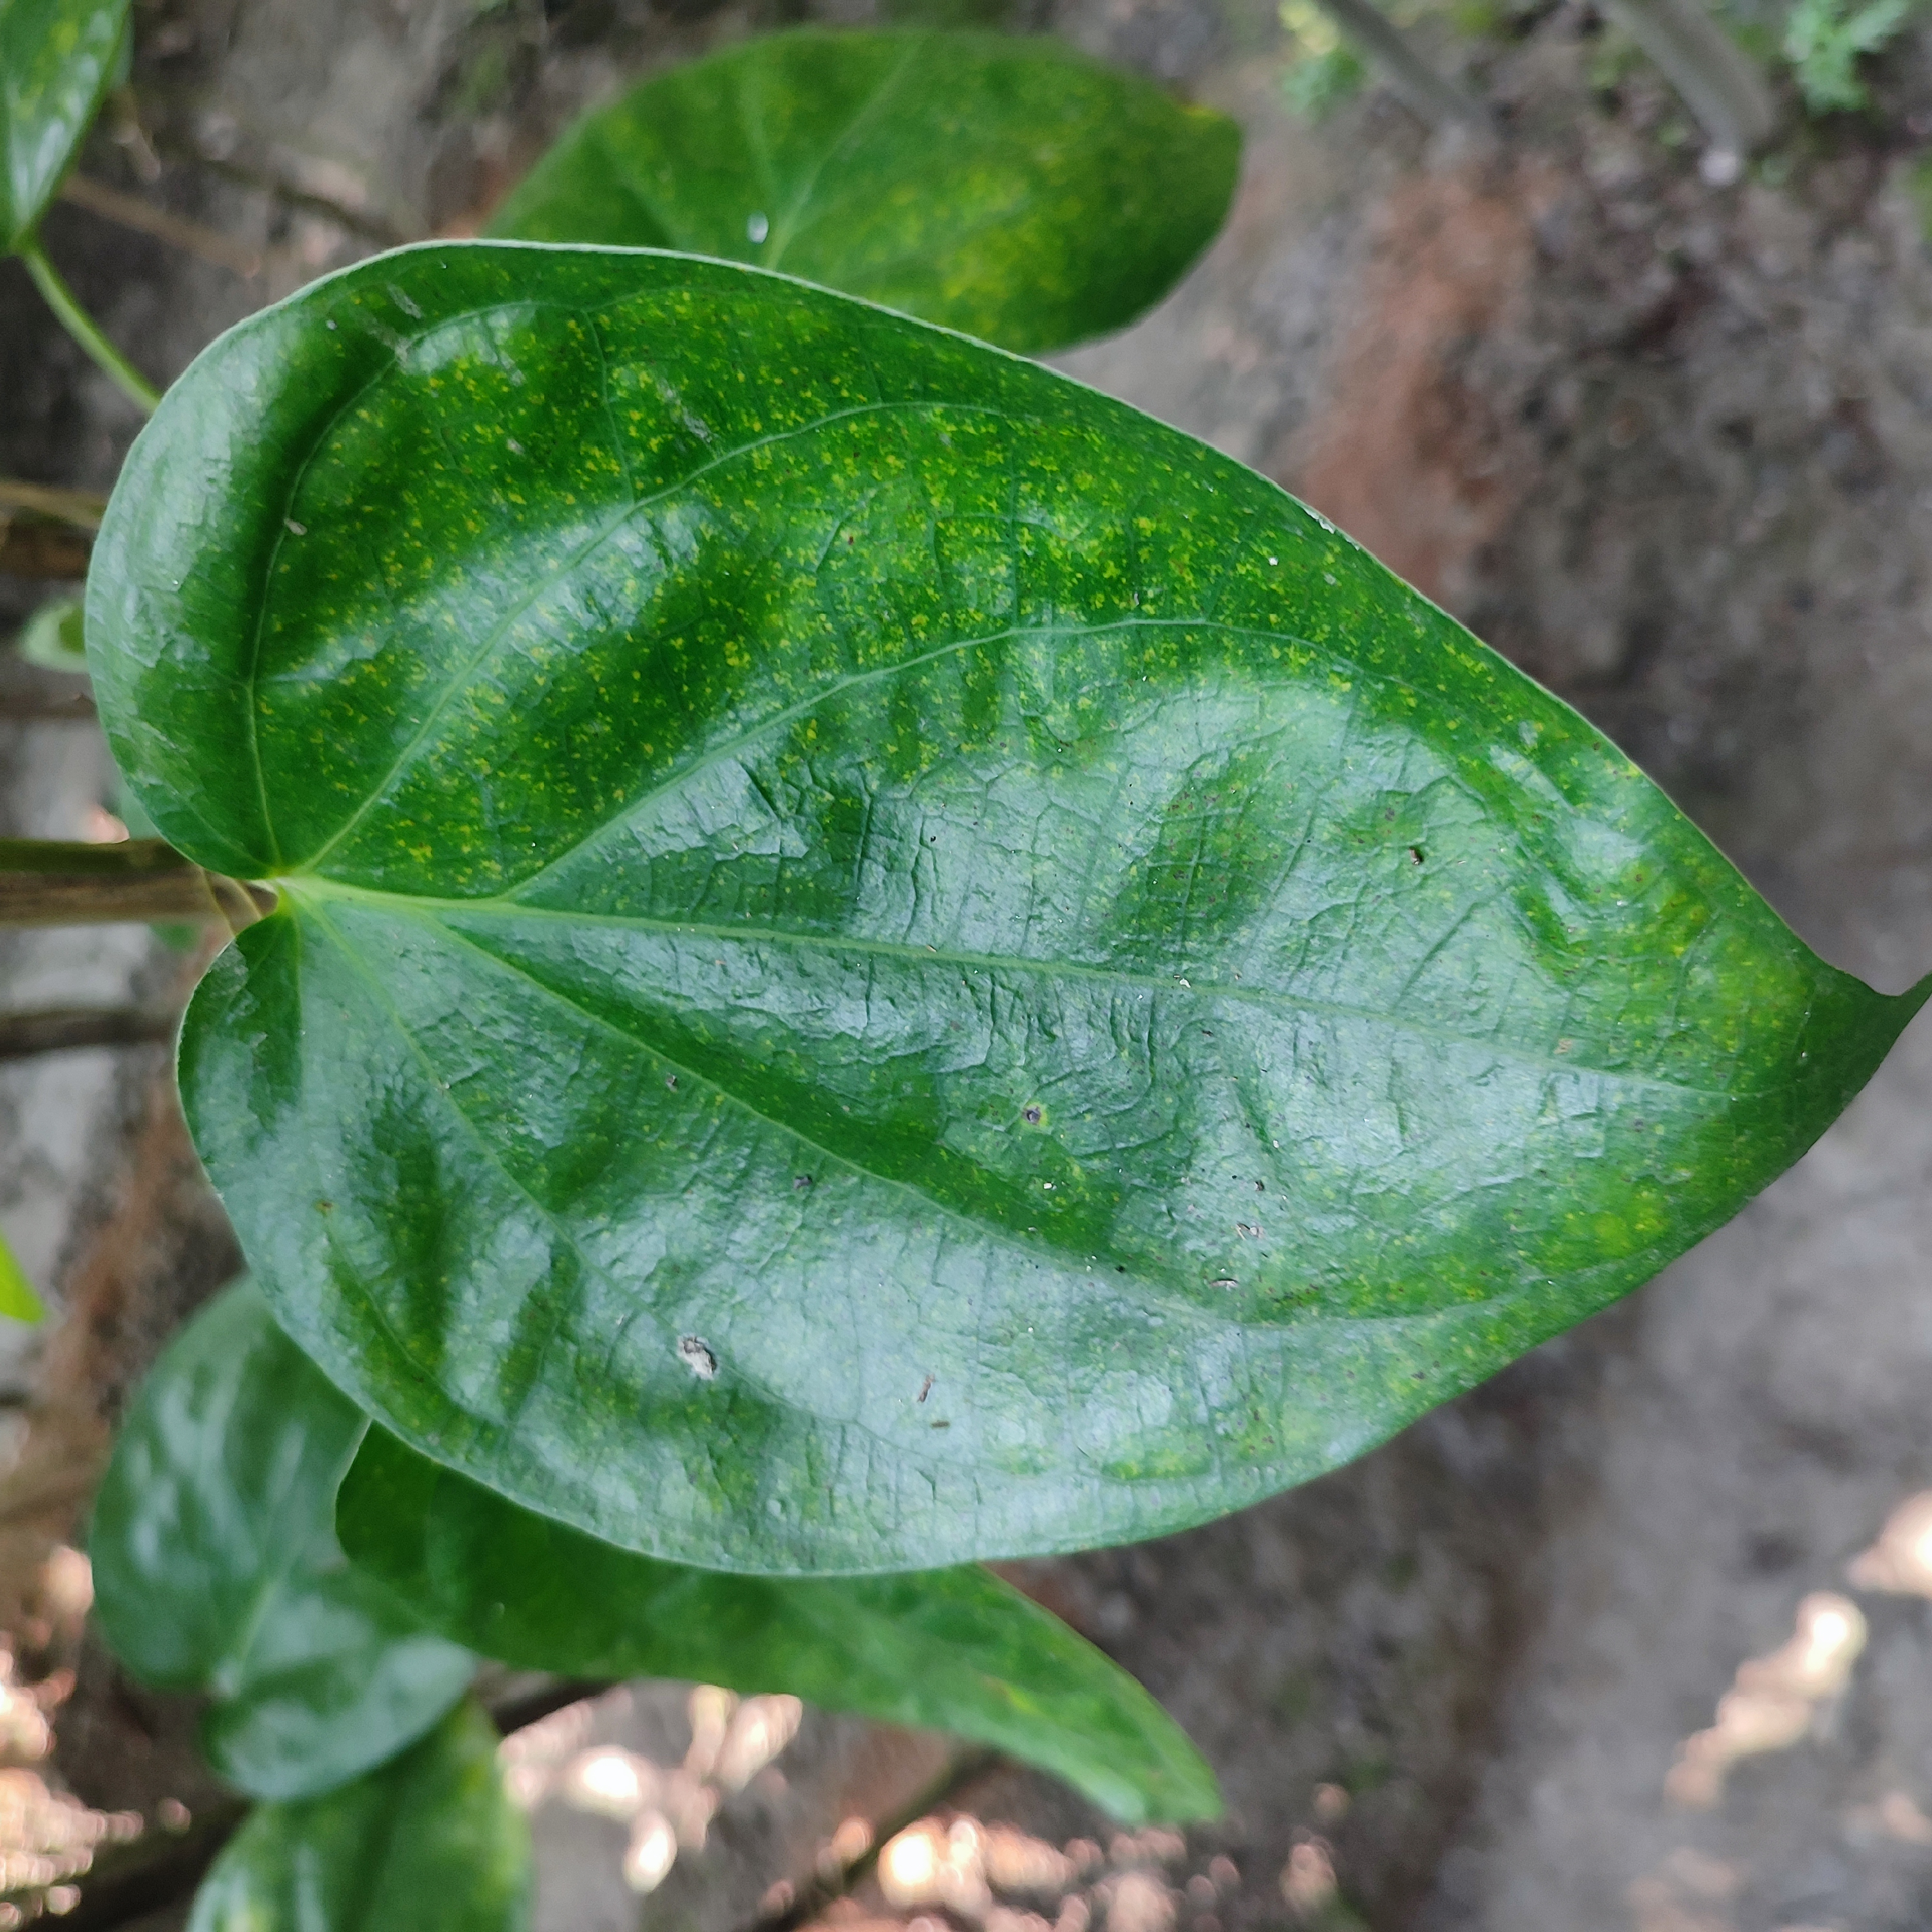
Label: Healthy_Leaf